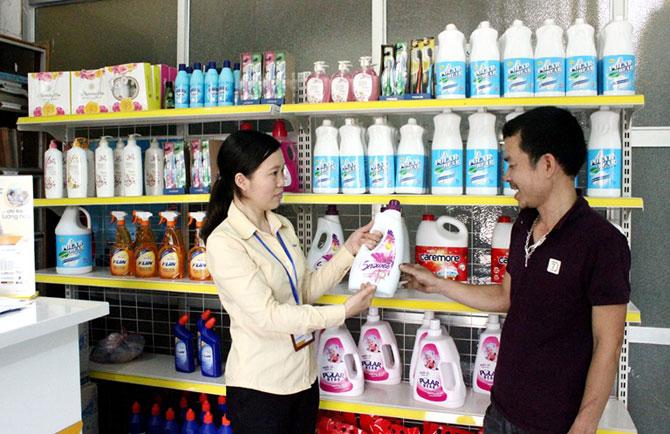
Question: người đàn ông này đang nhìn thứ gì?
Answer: bình sản phẩm giới thiệu bởi người phụ nữ